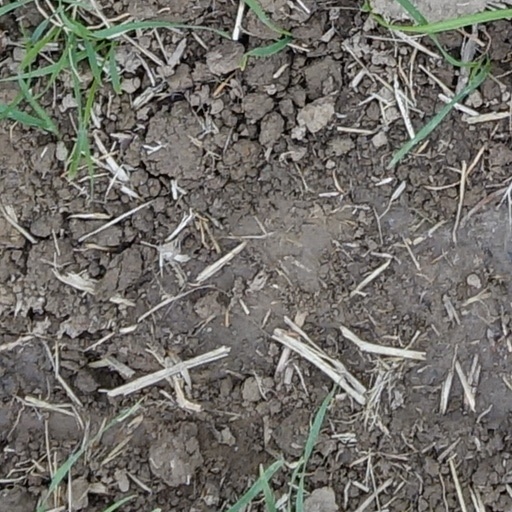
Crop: wheat